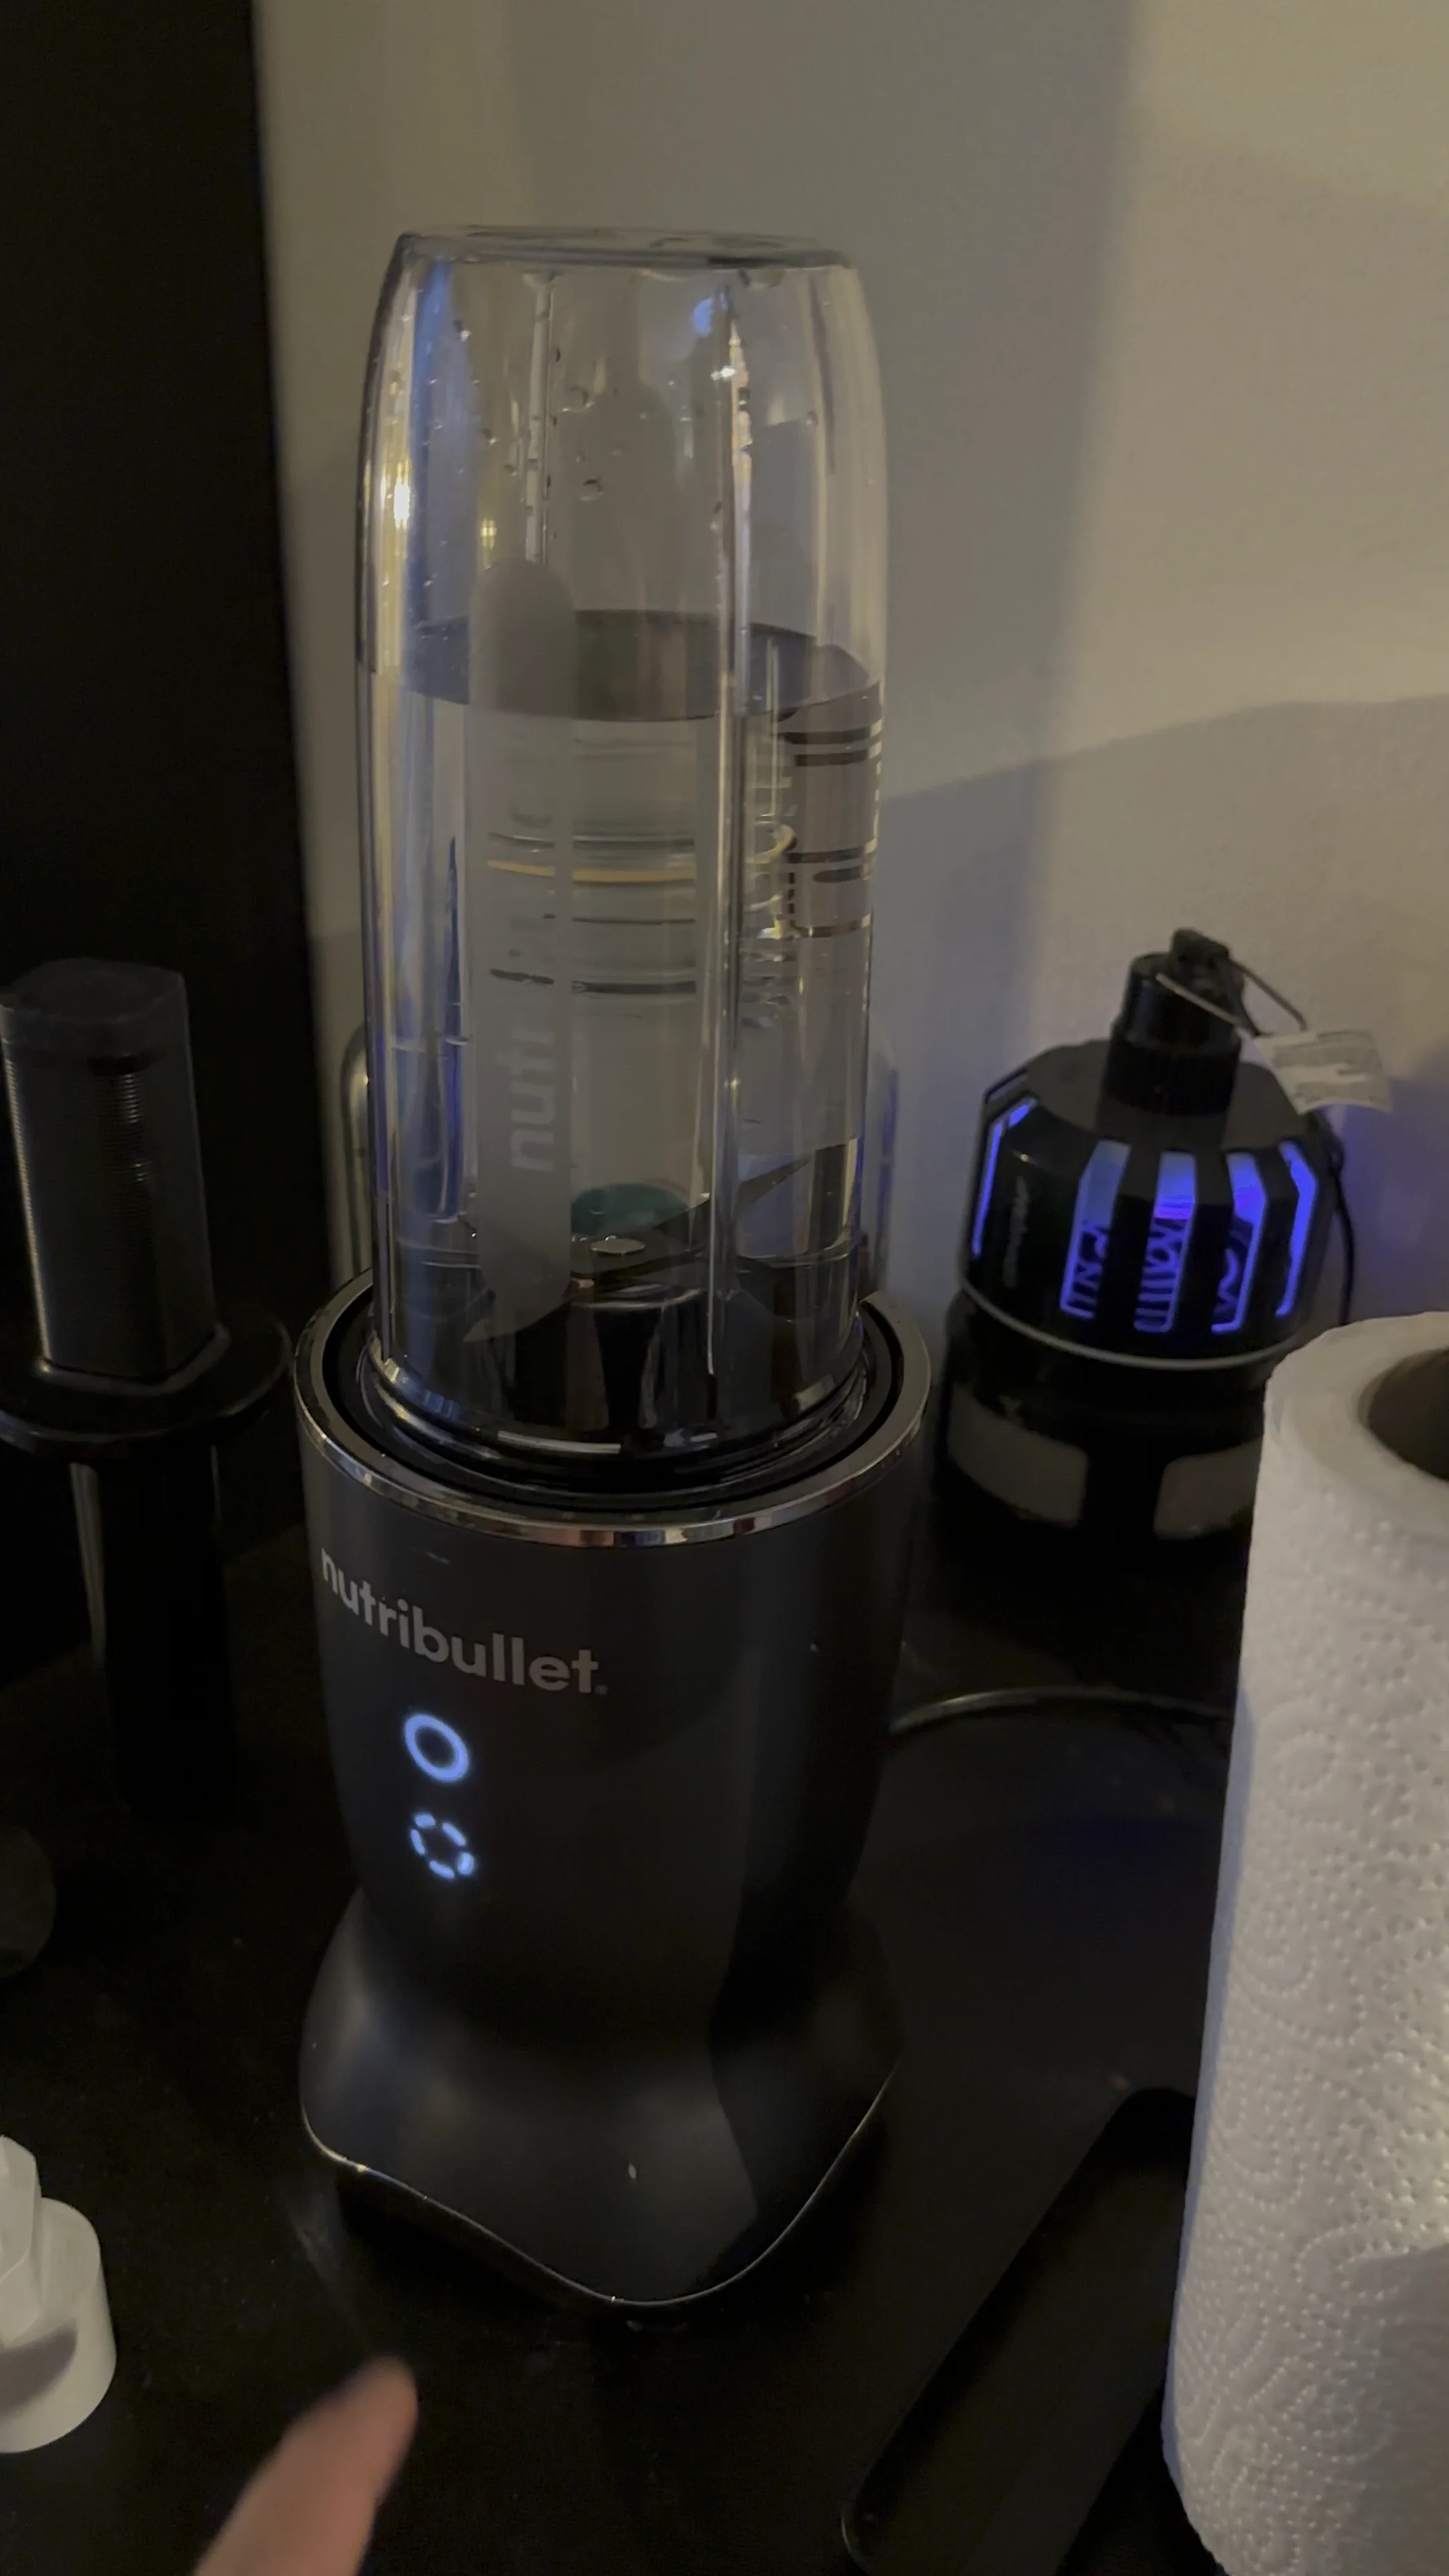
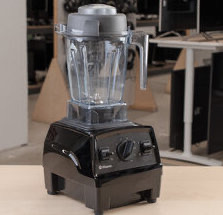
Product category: items_blender
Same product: no